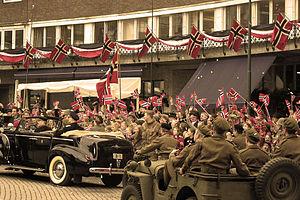
Max Manus, opération sabotage est un film de guerre norvégien réalisé par Joachim Rønning et Espen Sandberg sorti en 2008.